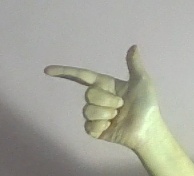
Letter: yaa